Marek Martynowski

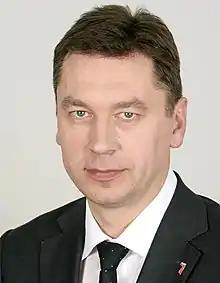
Marek Martynowski

Marek Eryk Martynowski (born 2 August 1970) is a Polish politician. He was elected to the Senate of Poland (10th term) representing the constituency of Płock. He was also elected to the 8th term (2011–2015) and 9th term (2015–2019) of the Senate of Poland.